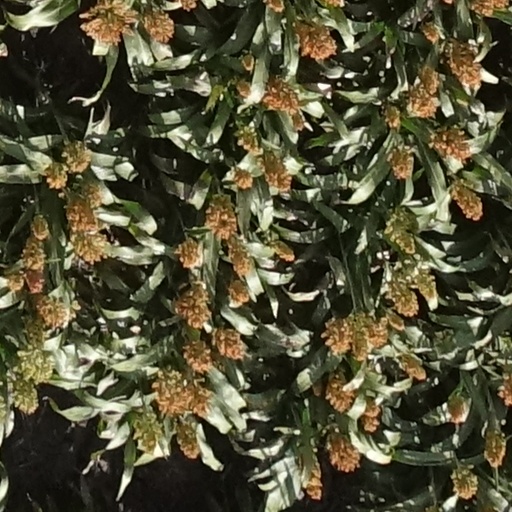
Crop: sorghum